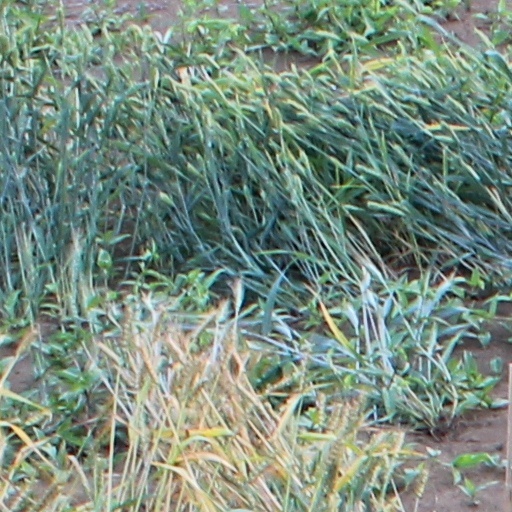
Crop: wheat